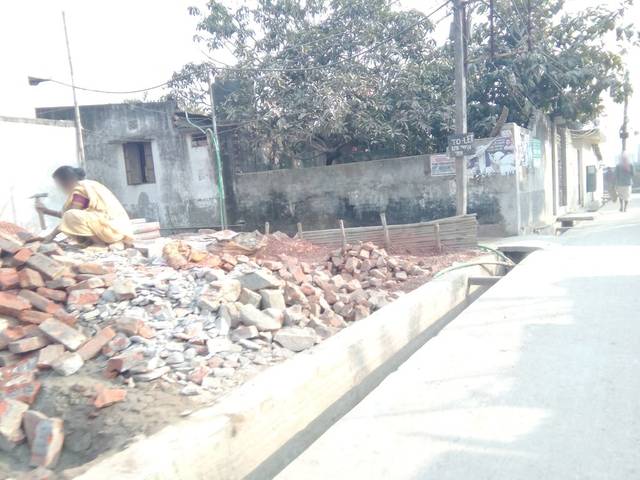
Region: Bangladesh
Coordinates: 23.704, 90.476